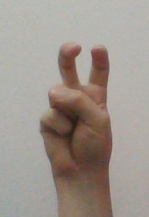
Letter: toot